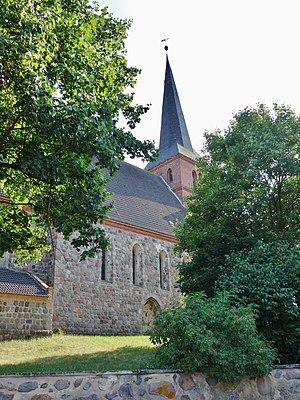
Vue du nord-est de l'église à Jagow , commune de Uckerland , arrondissement de Uckermark , état fédéral de Brandebourg, Allemagne Object location53°